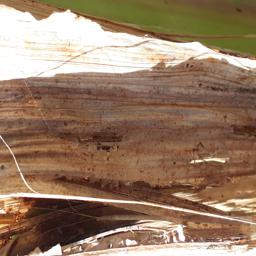
Label: BACTERIAL SOFT ROT